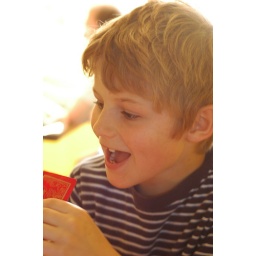
Spencer, at mendocino D7_02182007.txt MendocinoAt Mom and Don's house in Mendocino, then flying Spencer's Dragon Kite at Big River Beachtags: mendocino